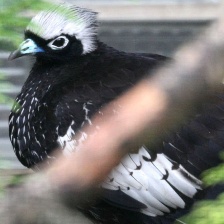
Species: BLUE THROATED PIPING GUAN
Scientific name: PIPILE CUMANENSIS